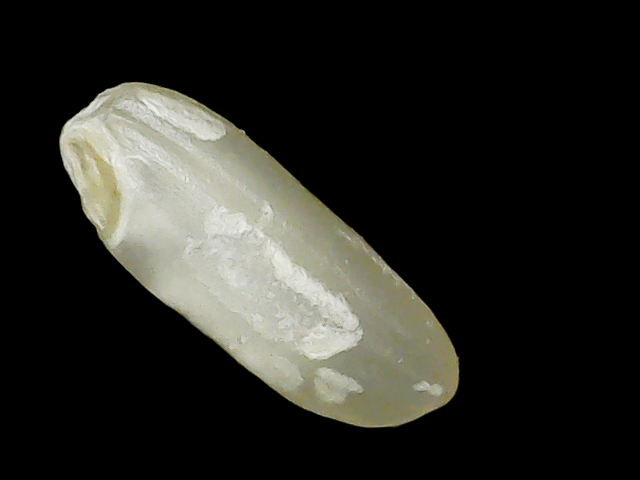
Rice variety: Binadhan24